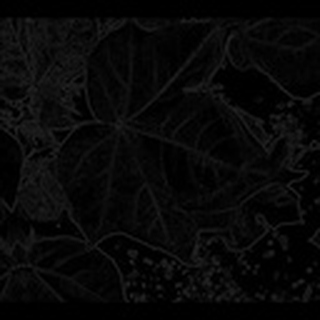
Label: healthy_cotton